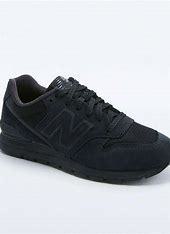
Brand: New
Model: Balance New Balance 996 Marathon